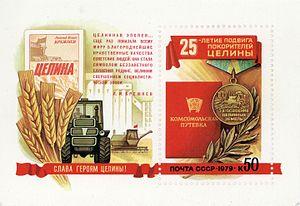
La campagne des Terres vierges est un plan lancé en 1953 par Nikita Khrouchtchev pour augmenter la production agricole de l'URSS afin de lutter contre la sous-alimentation de la population soviétique. Le projet consistait à mettre en culture des steppes du Kazakhstan et se solda par des résultats mitigés.